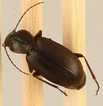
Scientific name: Calathus advena
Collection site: Rocky Mountains NEON (RMNP), plot RMNP_012